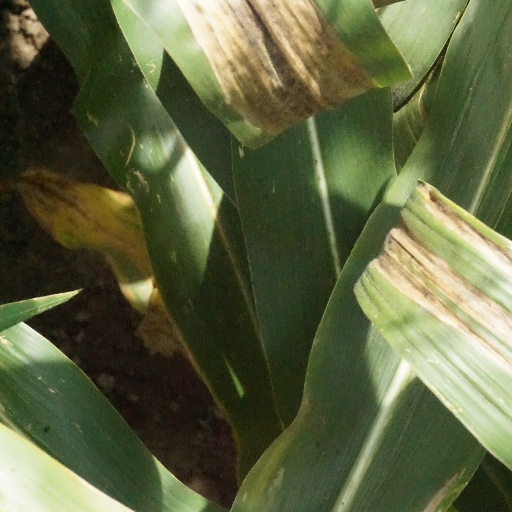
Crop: maize; corn